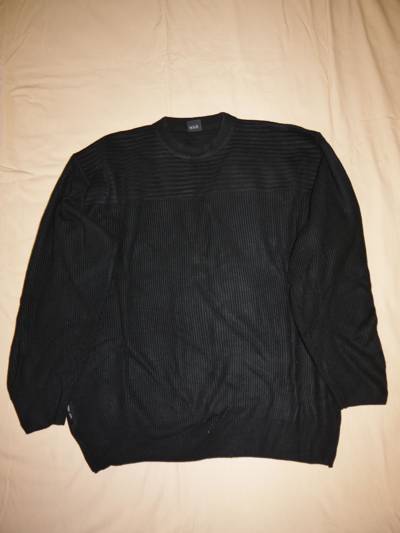
Waste category: clothes